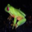
Label: frog